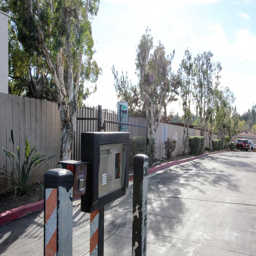
a metered parking lot in community .